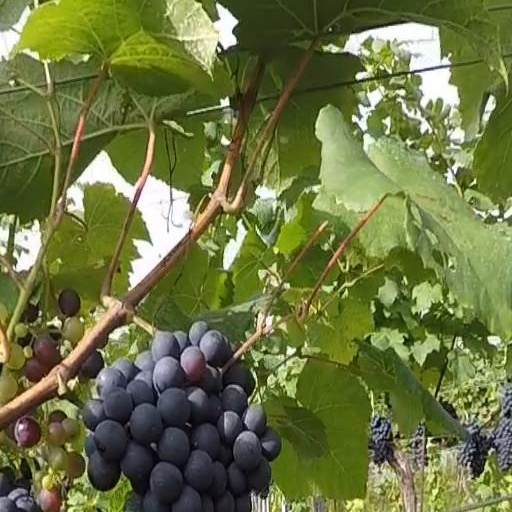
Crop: grape